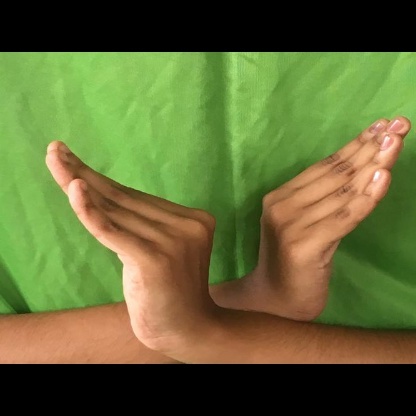
Mudra: Nagabandha